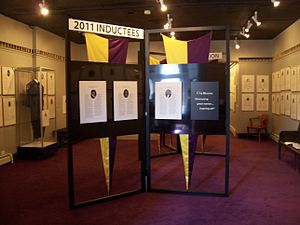
Kvindernes æresgalleri i USA
Interiør af Hall of Fame
Kvindernes æresgalleri i USA er en amerikansk institution, oprettet i 1969. Formålet er at ære kvinder, der har ydet vigtige bidrag til kunst, sport, erhverv, uddannelse, offentlig virksomhed, videnskab og filantropi. Galleriet ligger i Seneca Falls i staten New York, byen der betragtes som fødestedet for den amerikanske kvinderetsbevægelse.